List of birds of Zimbabwe

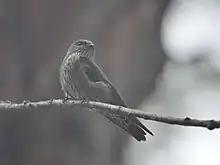

Hornbills are a group of birds whose bill is shaped like a cow's horn, but without a twist, sometimes with a casque on the upper mandible. Frequently, the bill is brightly coloured.